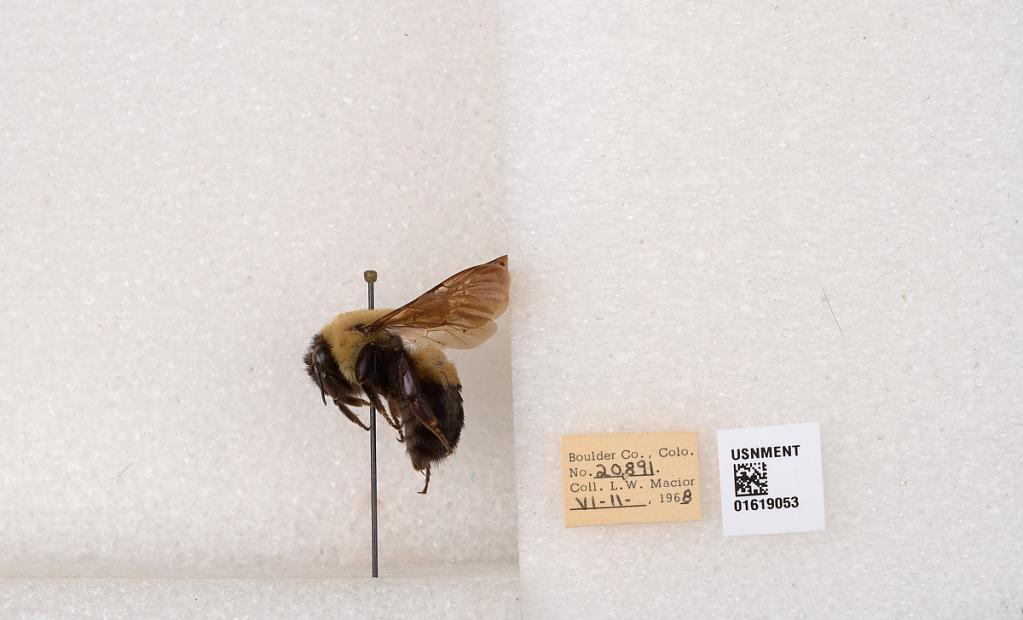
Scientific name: Bombus (Separatobombus) griseocollis (De Geer)
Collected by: L. Macior
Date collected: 1968-6-11
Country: United States
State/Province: Colorado
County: Boulder
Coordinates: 40.0925, -105.358